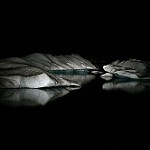
Label: glacier